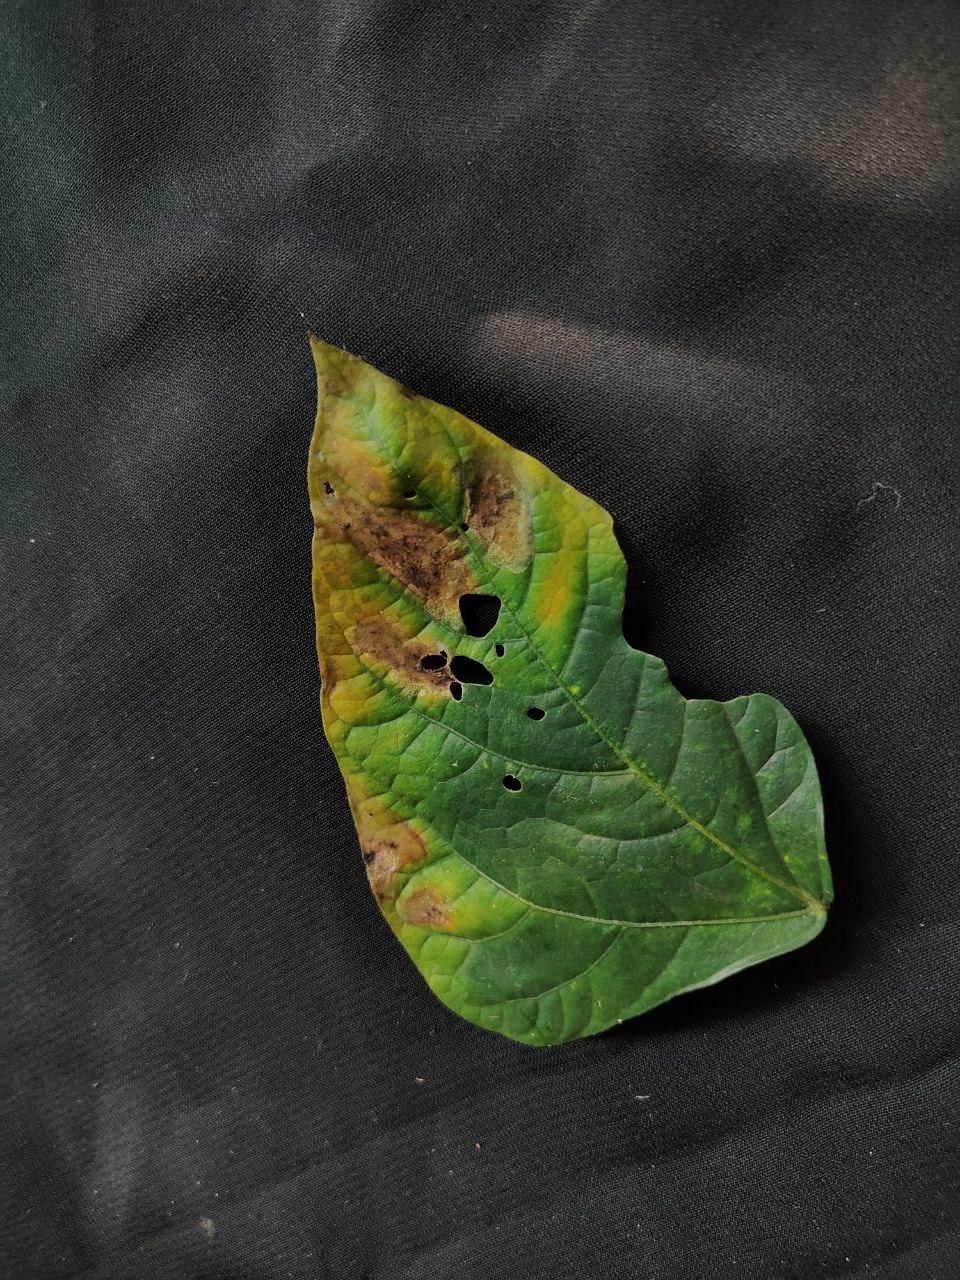
Crop: cowpea
Leaf condition: Bacterial wilt